Basketball

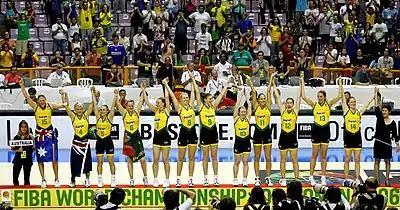
The Australian women's basketball team on winning the 2006 FIBA World Championship for Women

Teams abounded throughout the 1920s. There were hundreds of men's professional basketball teams in towns and cities all over the United States, and little organization of the professional game. Players jumped from team to team and teams played in armories and smoky dance halls. Leagues came and went. Barnstorming squads such as the Original Celtics and two all-African American teams, the New York Renaissance Five ("Rens") and the (still existing) Harlem Globetrotters played up to two hundred games a year on their national tours.